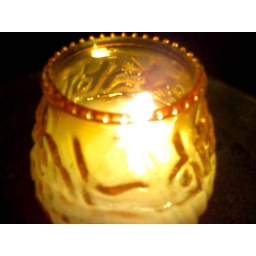
table candle at La Kiva in Terlingua, Texas